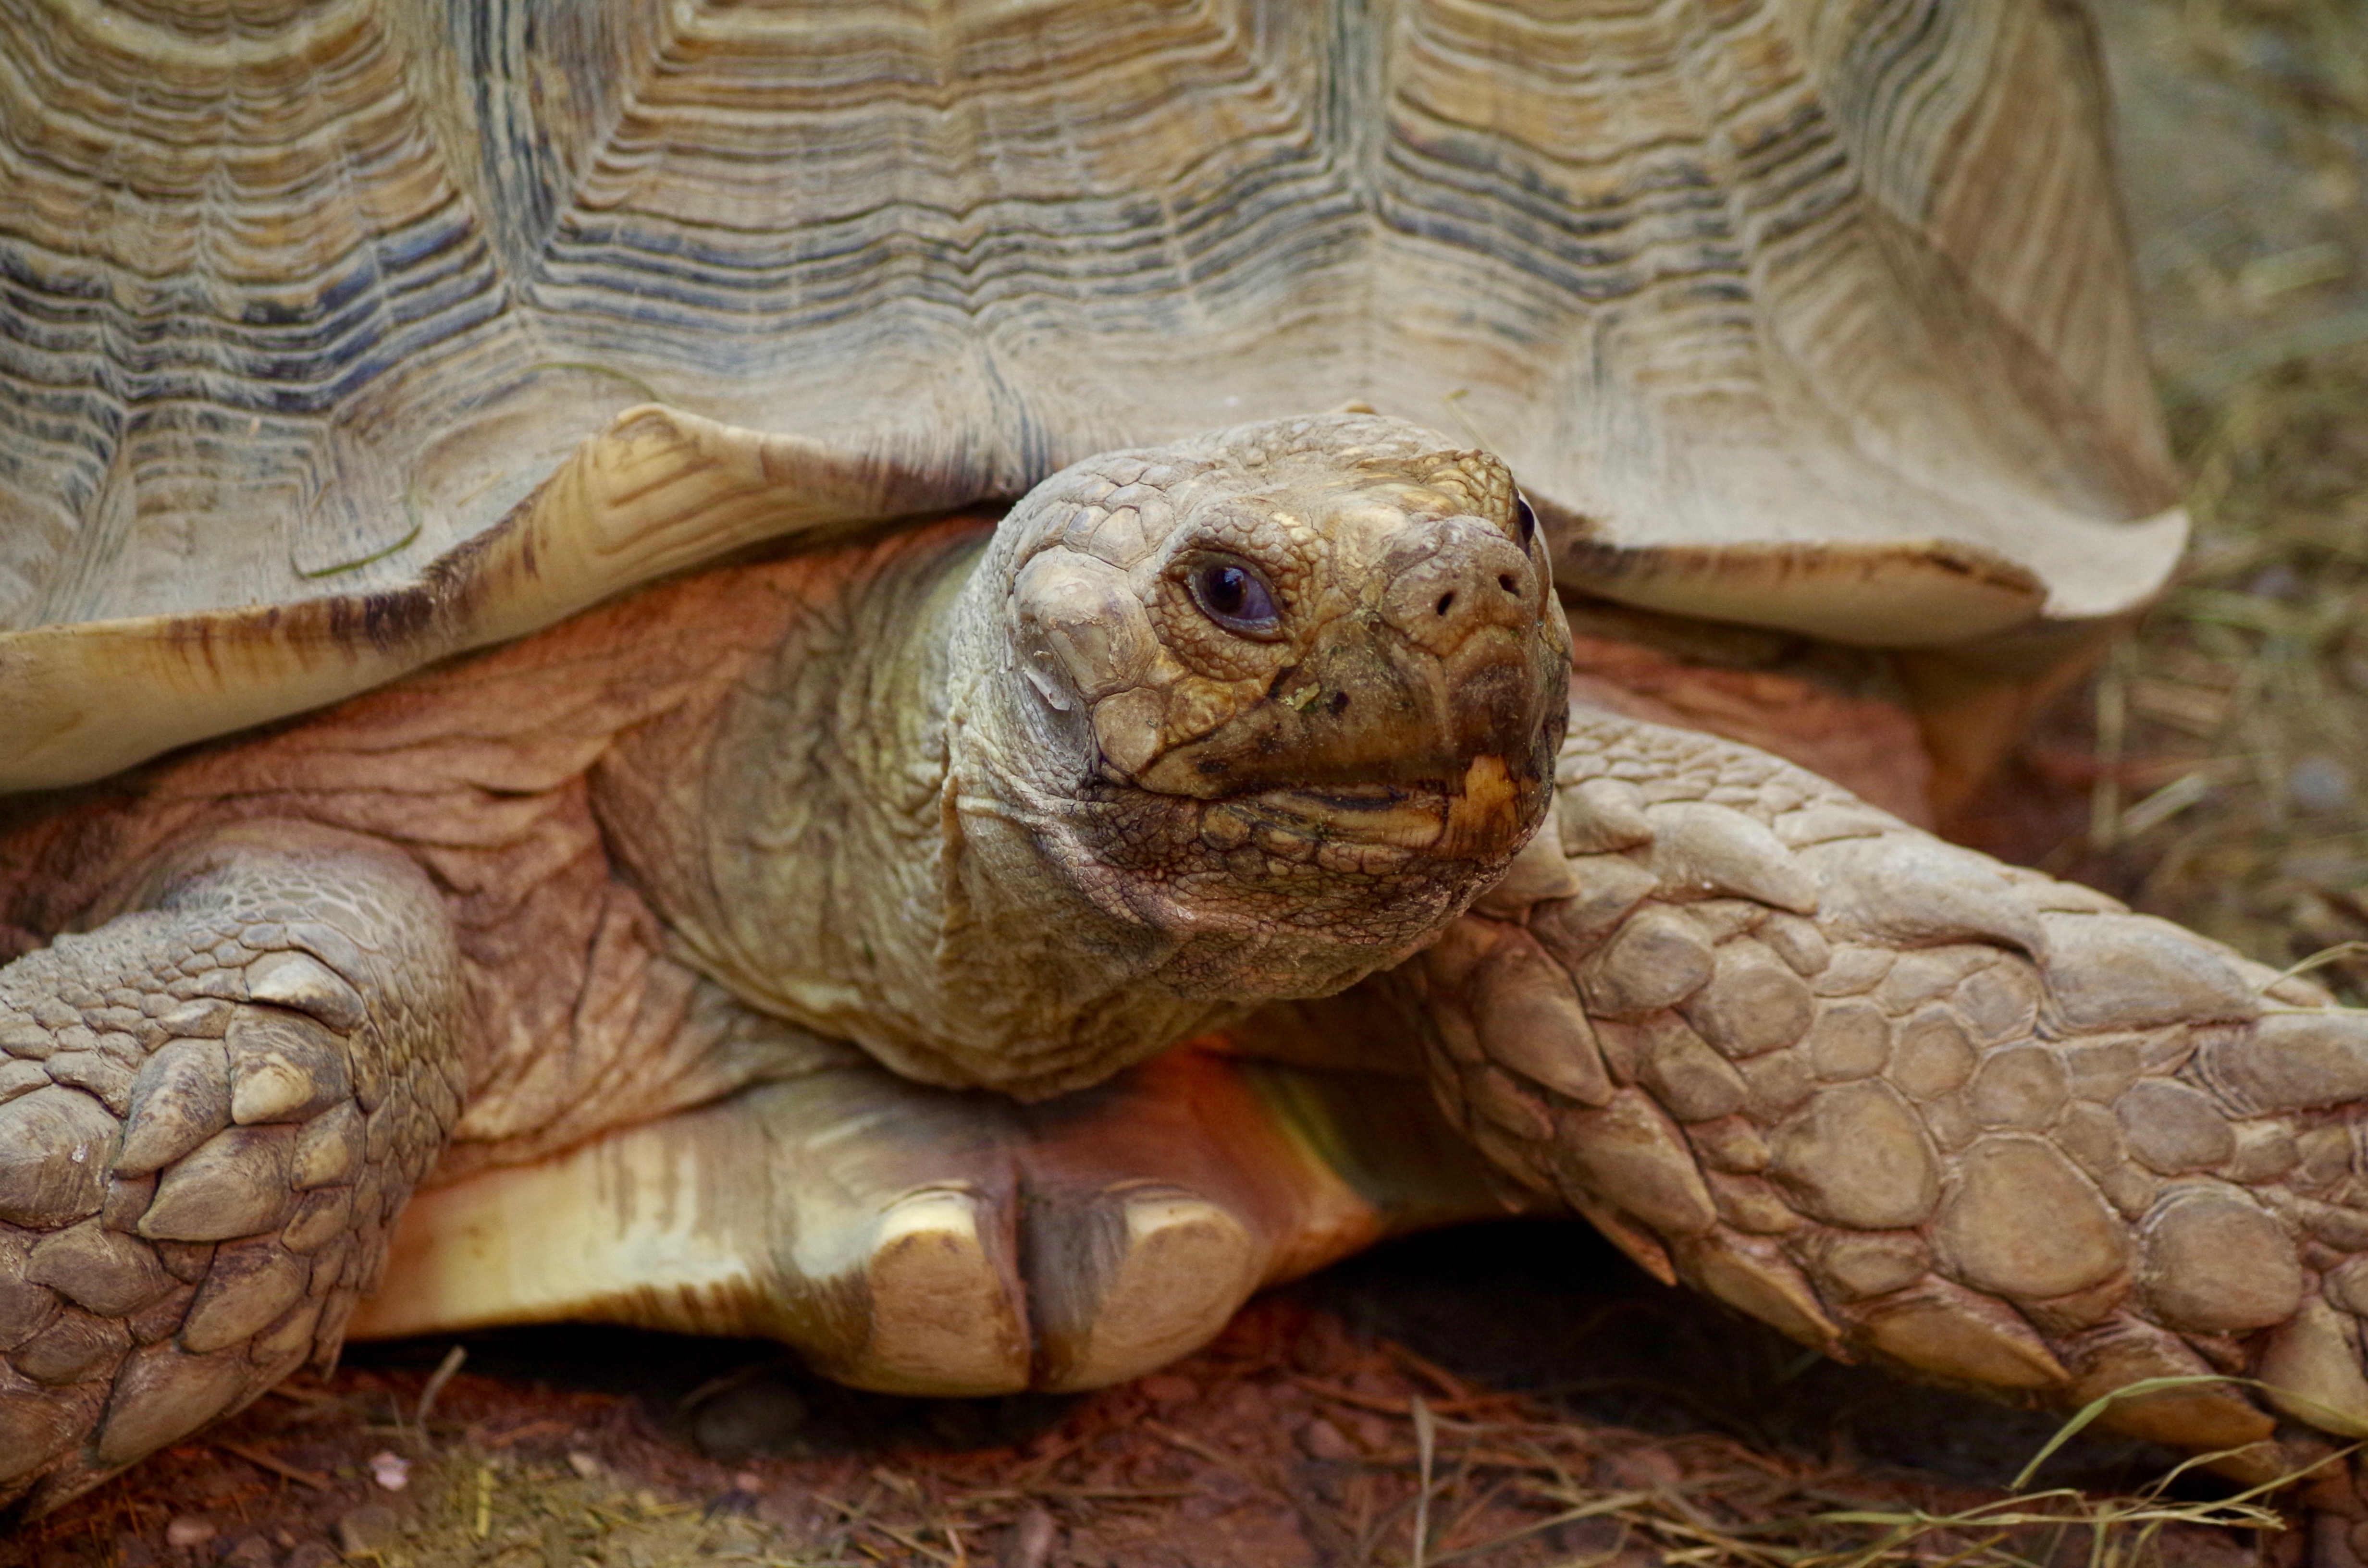
animal, wildlife, zoo, turtle, reptile, fauna, tortoise, vertebrate, box turtle, greek tortoise, loggerhead, common snapping turtle, emydidae, greek turtles